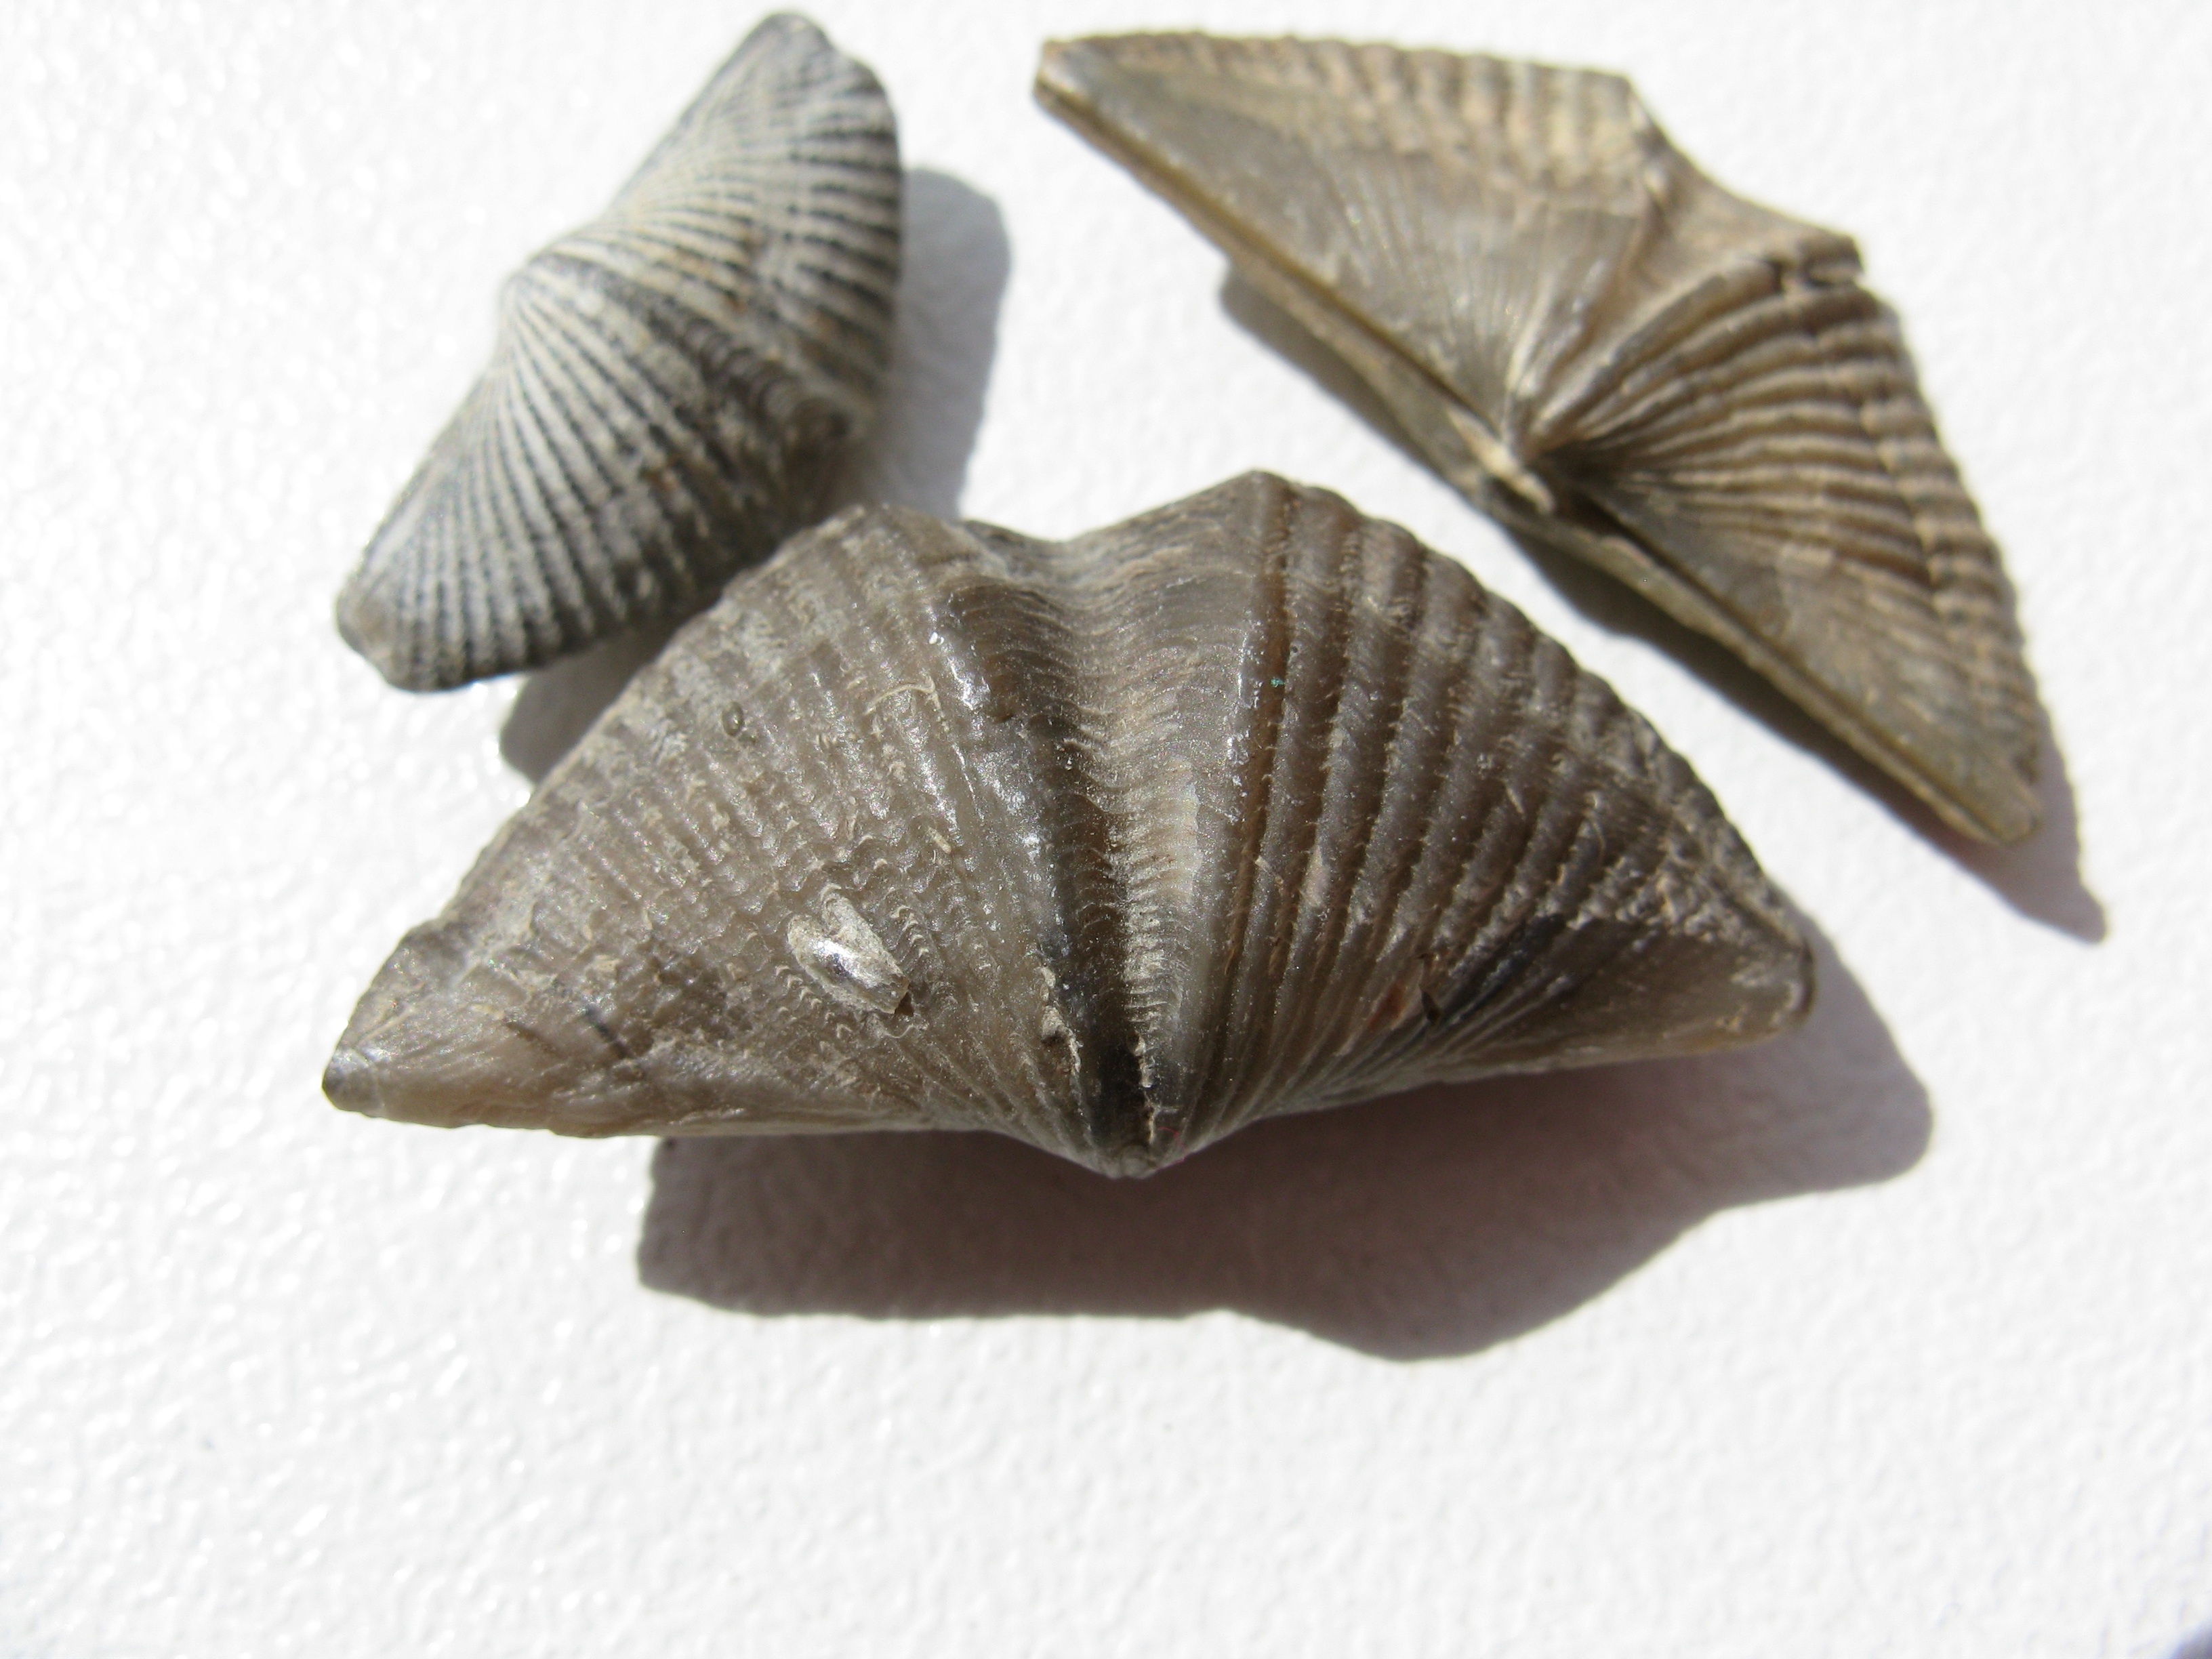
wing, leaf, animal, stone, collection, biology, ancient, shellfish, shell, invertebrate, seashell, conch, limestone, petrified, fossils, extinct, paleontology, mussels, fossil collectors, brachiopods, brachiopoda, lagerst tte, fossil collection